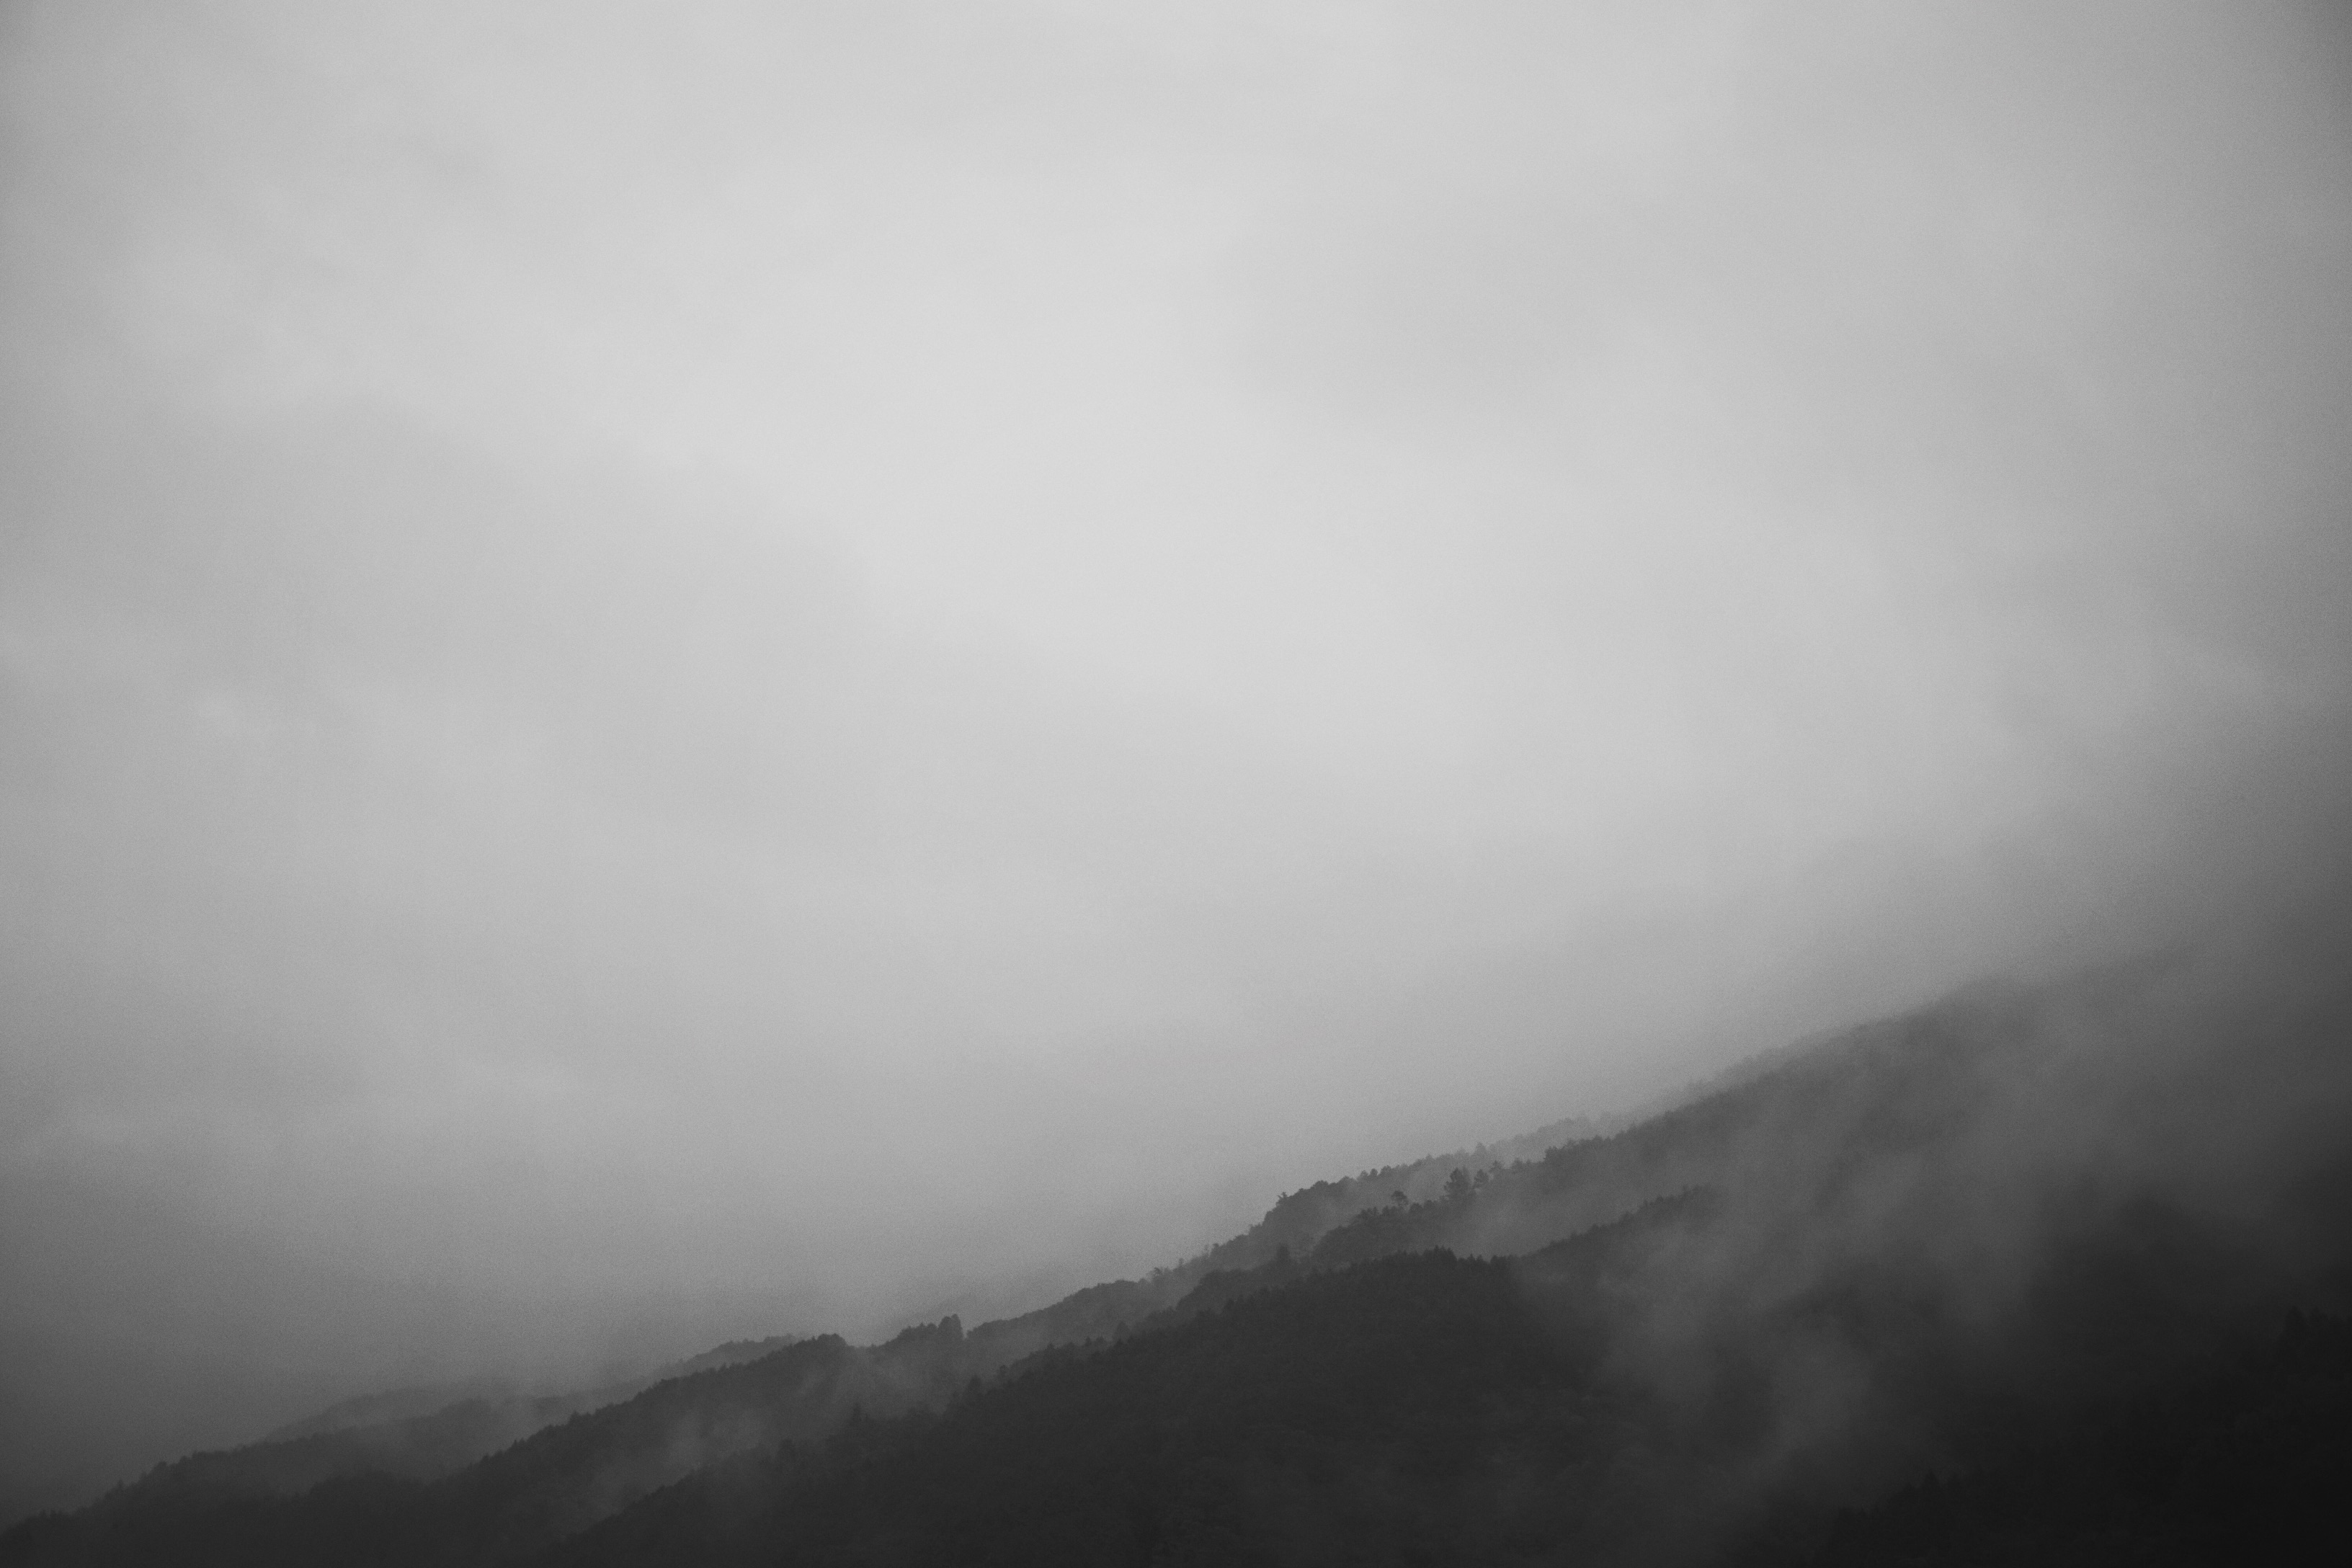
mountain, cloud, black and white, sky, fog, mist, sunlight, morning, hill, atmosphere, weather, haze, darkness, monochrome, monochrome photography, atmospheric phenomenon, atmosphere of earth, mountainous landforms